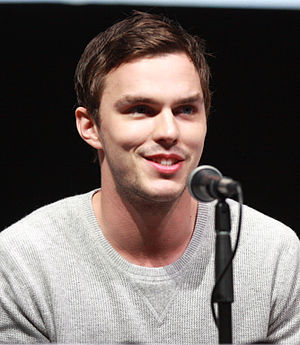
Nicholas Hoult
Nicholas Hoult ved San Diego Comic-Con International i 2013
Nicholas Caradoc Hoult er en britisk skuespiller, bedst kendt for sine roller som Marcus Brewer i About a Boy, Hank McCoy/Beast i X-Men: First Class og X-Men: Days of Future Past, Tony Stonem i dramaserien Skins, Jack i Jack the Giant Slayer, og som R i Warm Bodies.